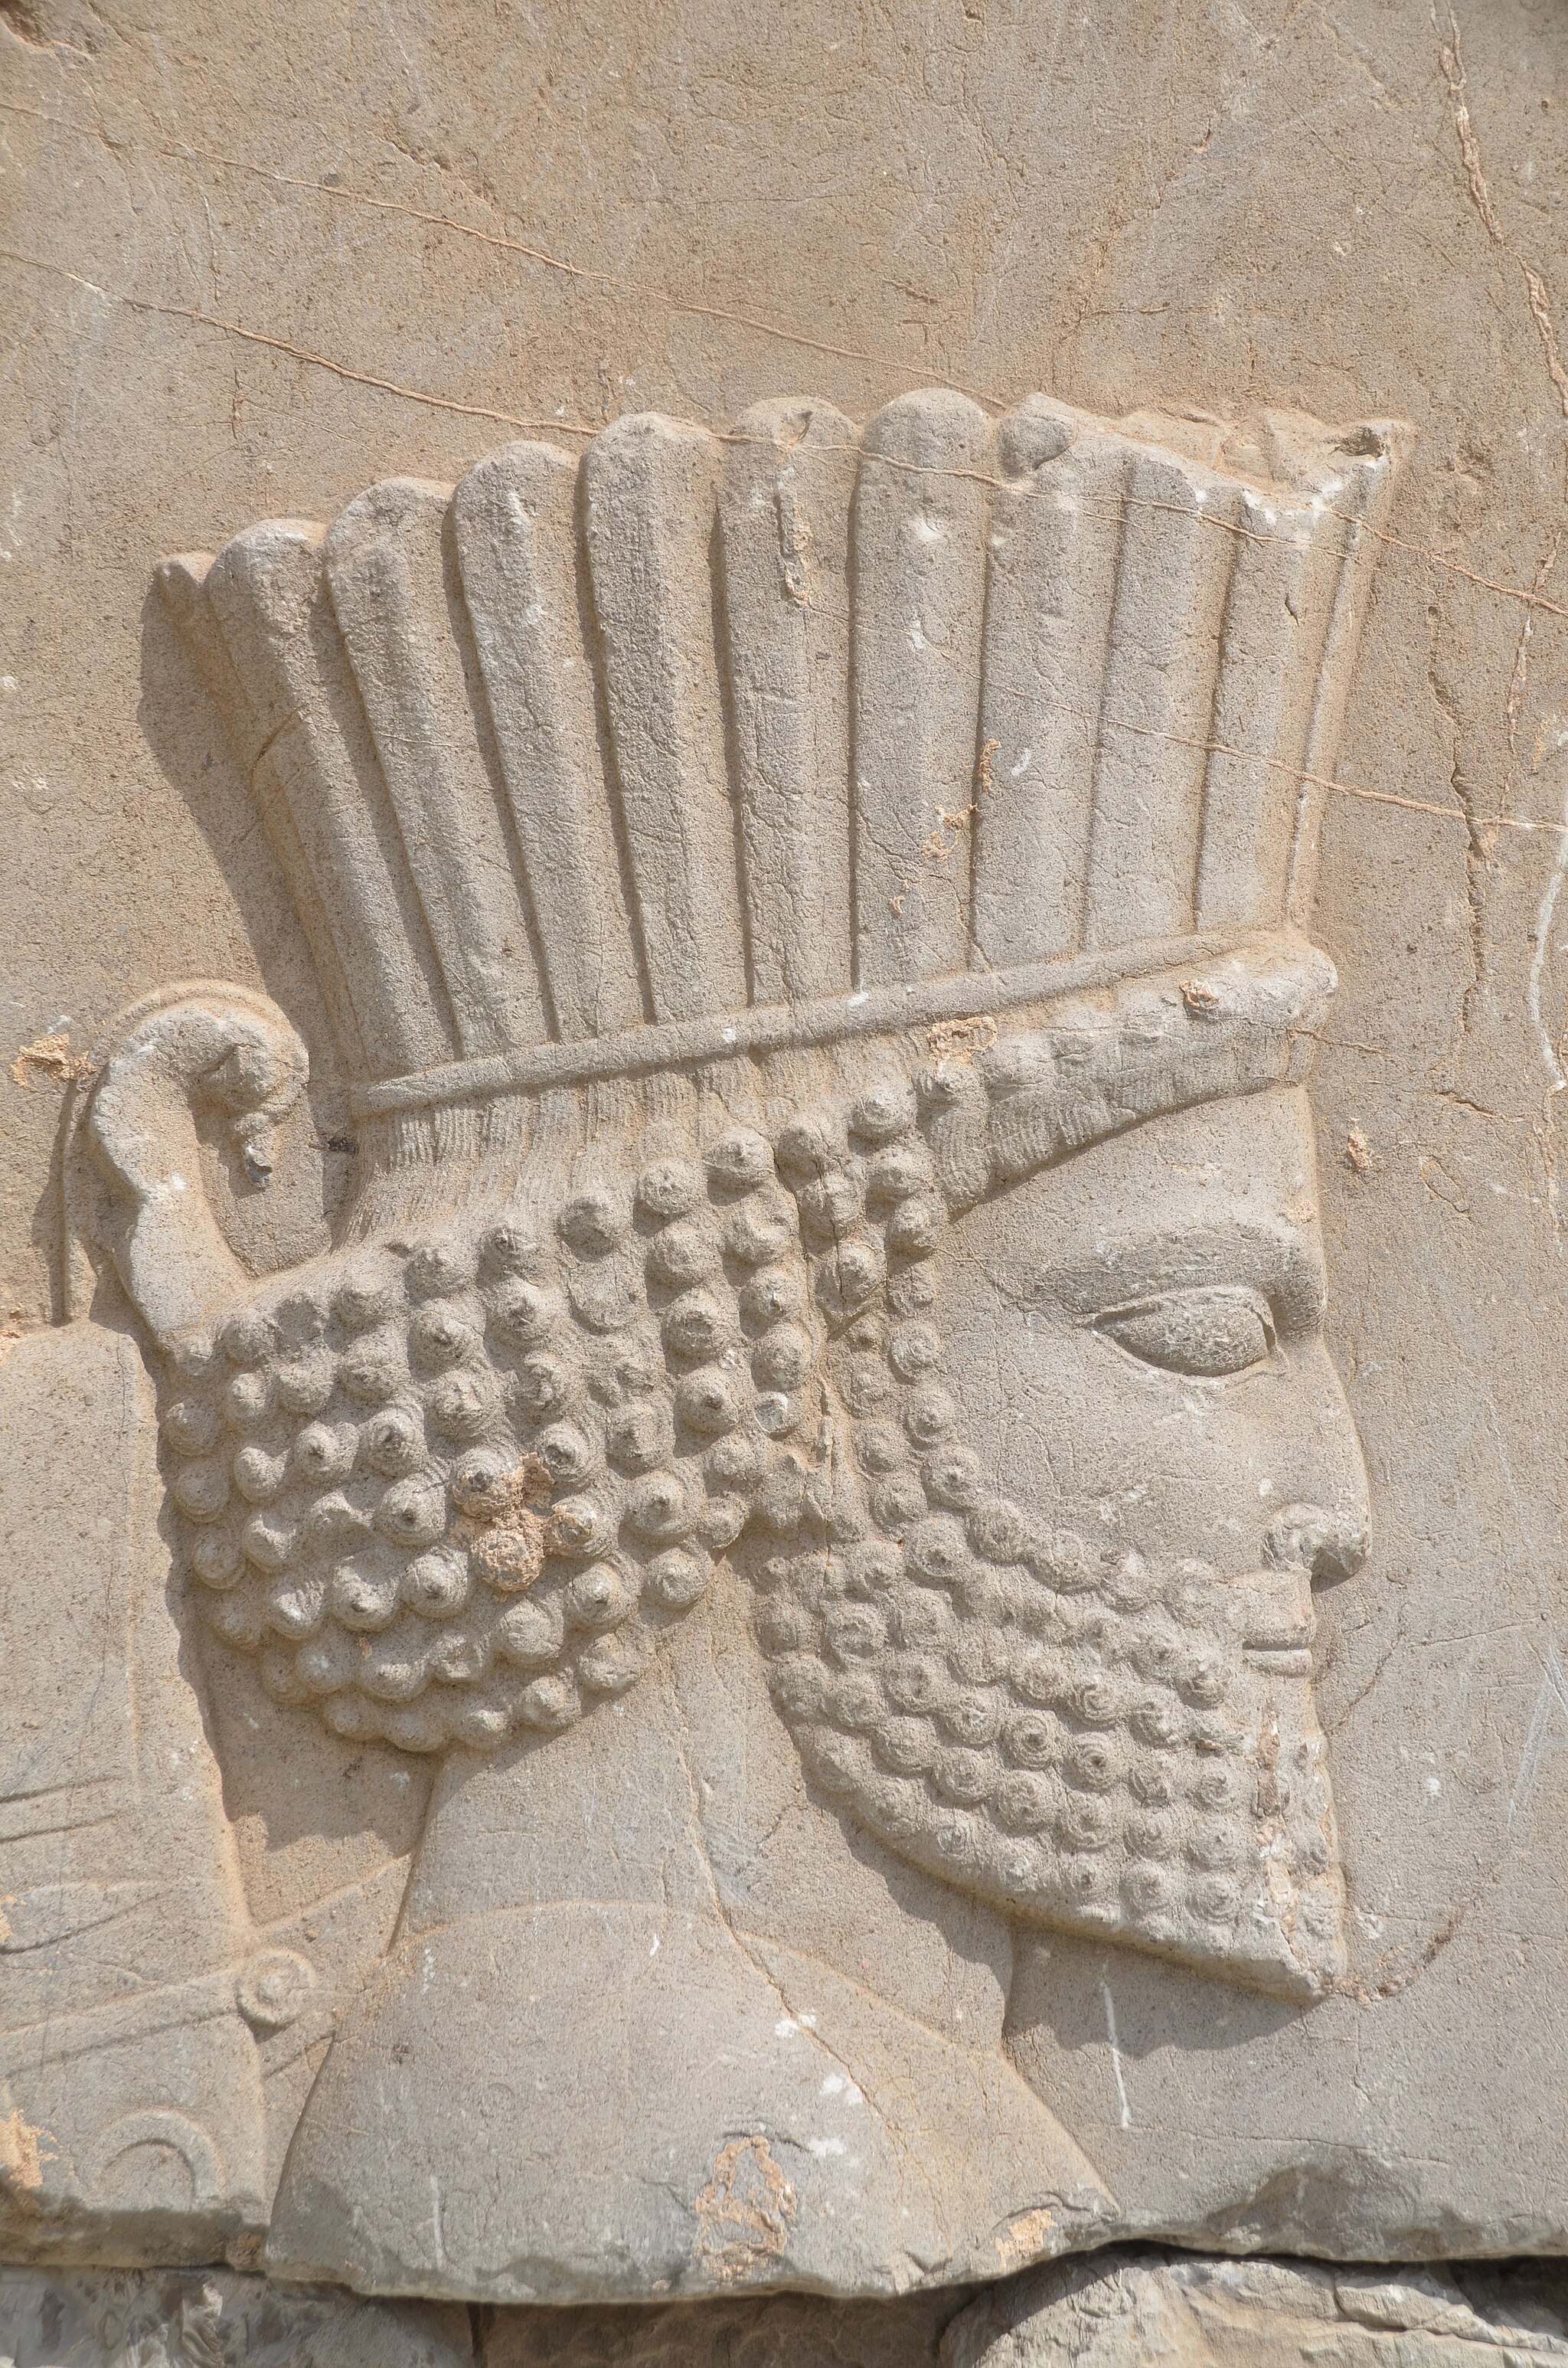
Title: Relief of a Persian soldier, Persepolis, Iran (47779499811)
Description: Relief of a Persian soldier, Persepolis, Iran
Date: 22 April 2019, 08:18 (according to Exif data)
Categories: Photographs by Carole Raddato, Reliefs of Achaemenid warriors in Persepolis, Flickr images reviewed by FlickreviewR 2, 2019 in Persepolis, Iran photographs taken on 2019-04-22